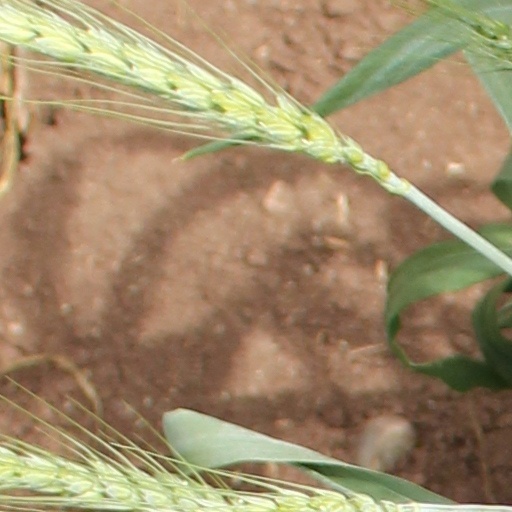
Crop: wheat